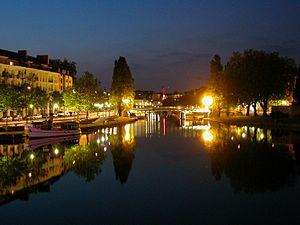
Bords de l'Erdre à Nantes de nuit